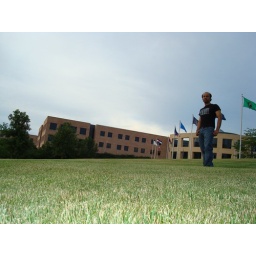
in front of my office building